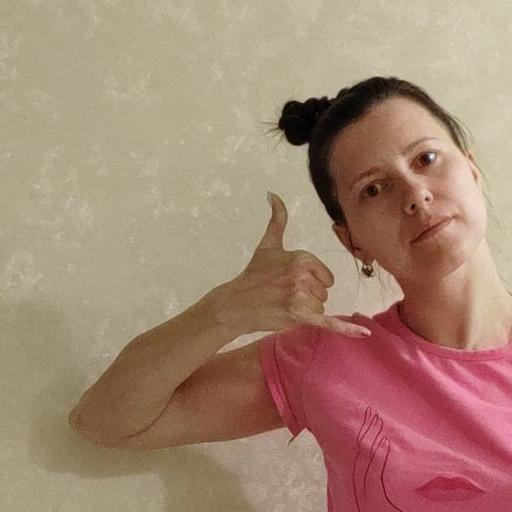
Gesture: call